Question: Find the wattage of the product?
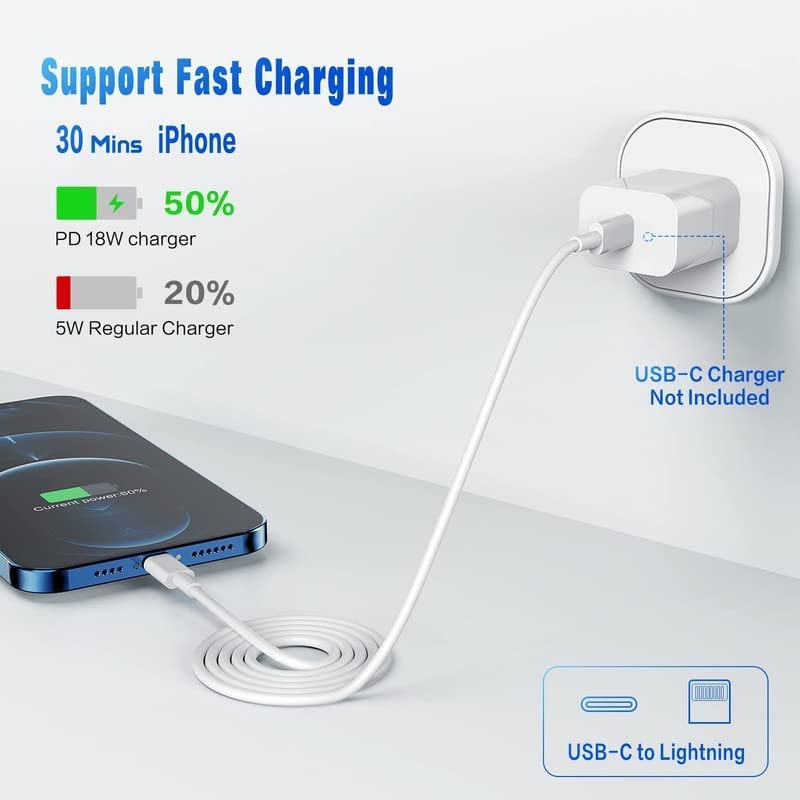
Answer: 18.0 watt